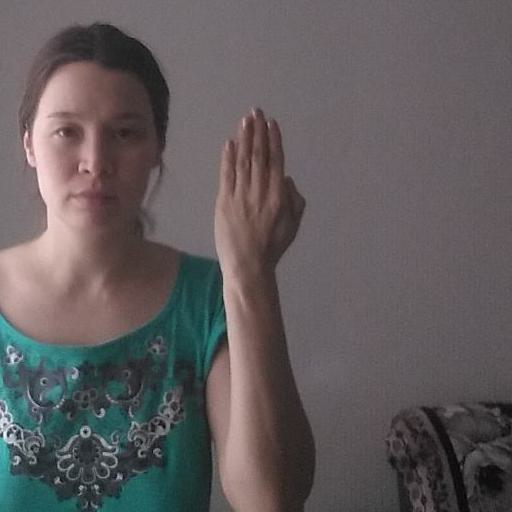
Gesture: stop_inverted